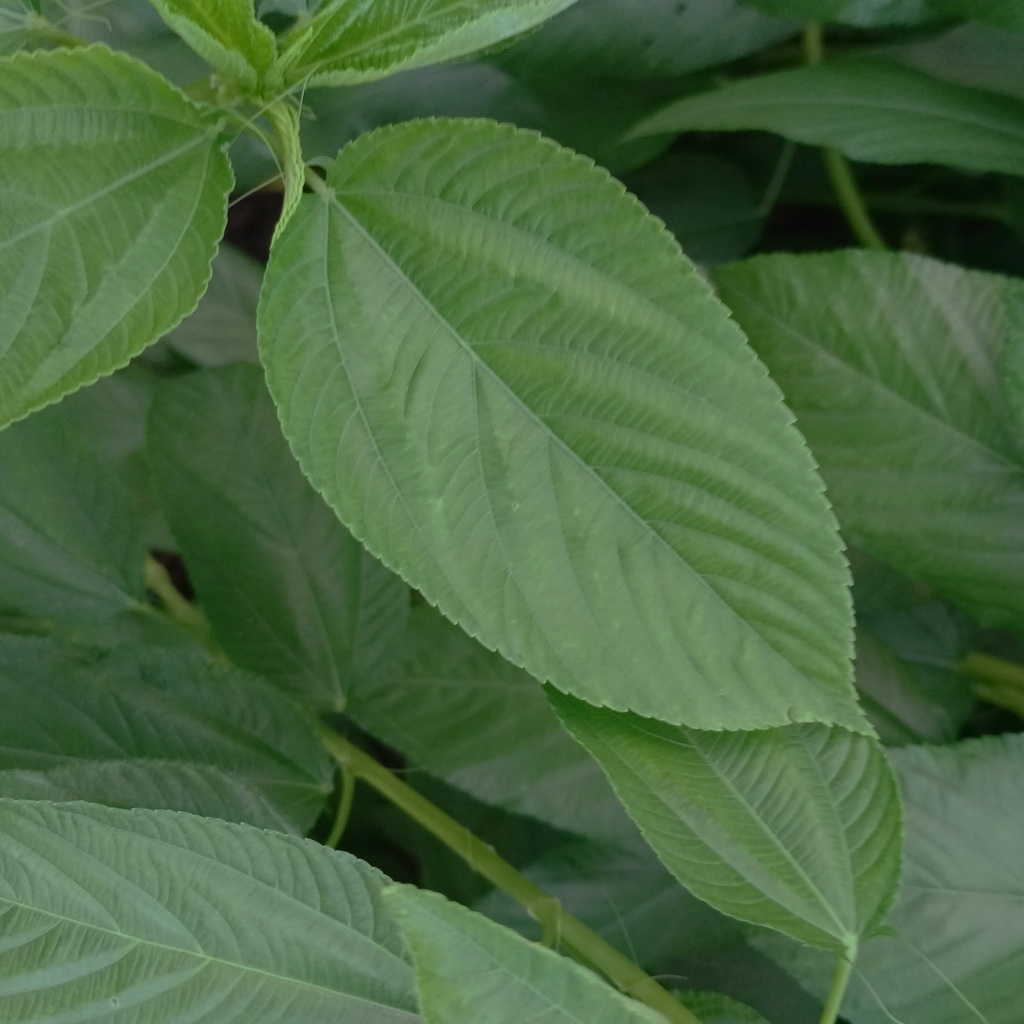
Label: Fresh